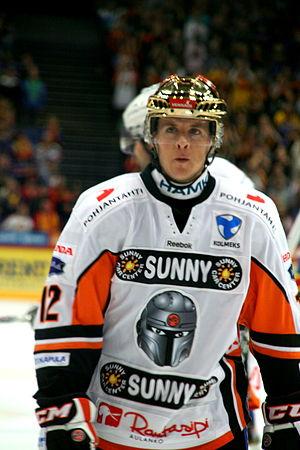
Alex Leavitt est un joueur professionnel canadien de hockey sur glace.